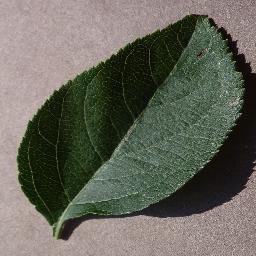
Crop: apple
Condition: healthy